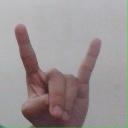
अक्षर: श